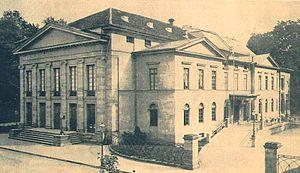
La Meininger Hofkapelle est l'un des orchestres les plus anciens et chargés de traditions en Europe. Depuis 1952, l'orchestre est attaché au Meininger Theater et en plus des représentations d'opéras, il donne régulièrement des concerts symphoniques et des concerts pour les jeunes. Le directeur musical actuel est Philippe Bach